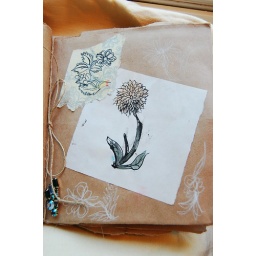
some pretty flower drawings and a bit of old costume jewelry I found in a box of junk somewhere.